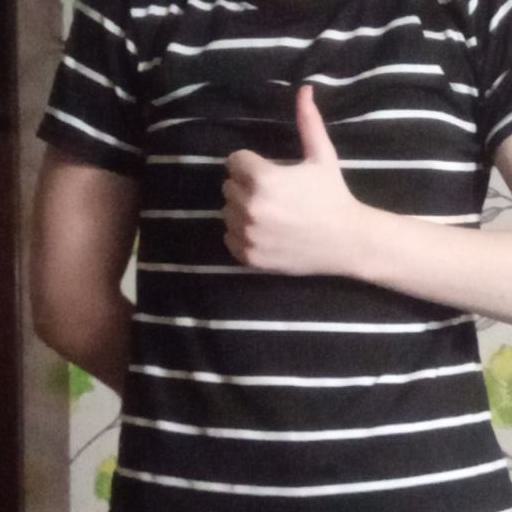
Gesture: like